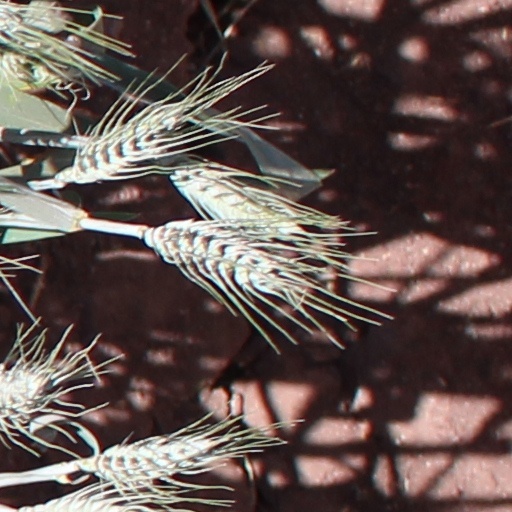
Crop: wheat